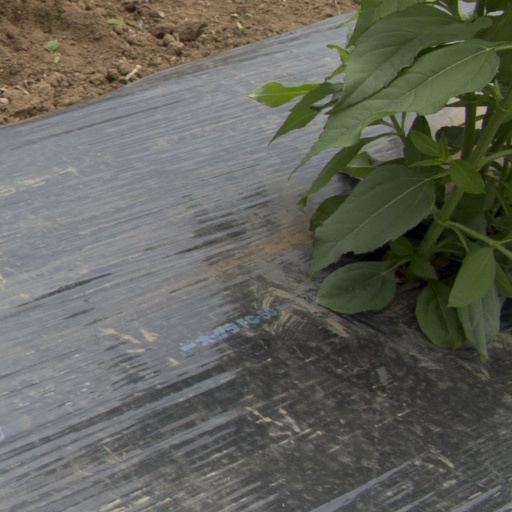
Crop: Jerusalem artichoke